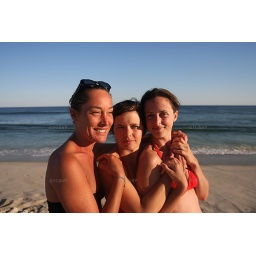
fire island beach girls in new york Copyright (c) lesdeuxvoyageurs.com 2008. ALL RIGHTS RESERVED.